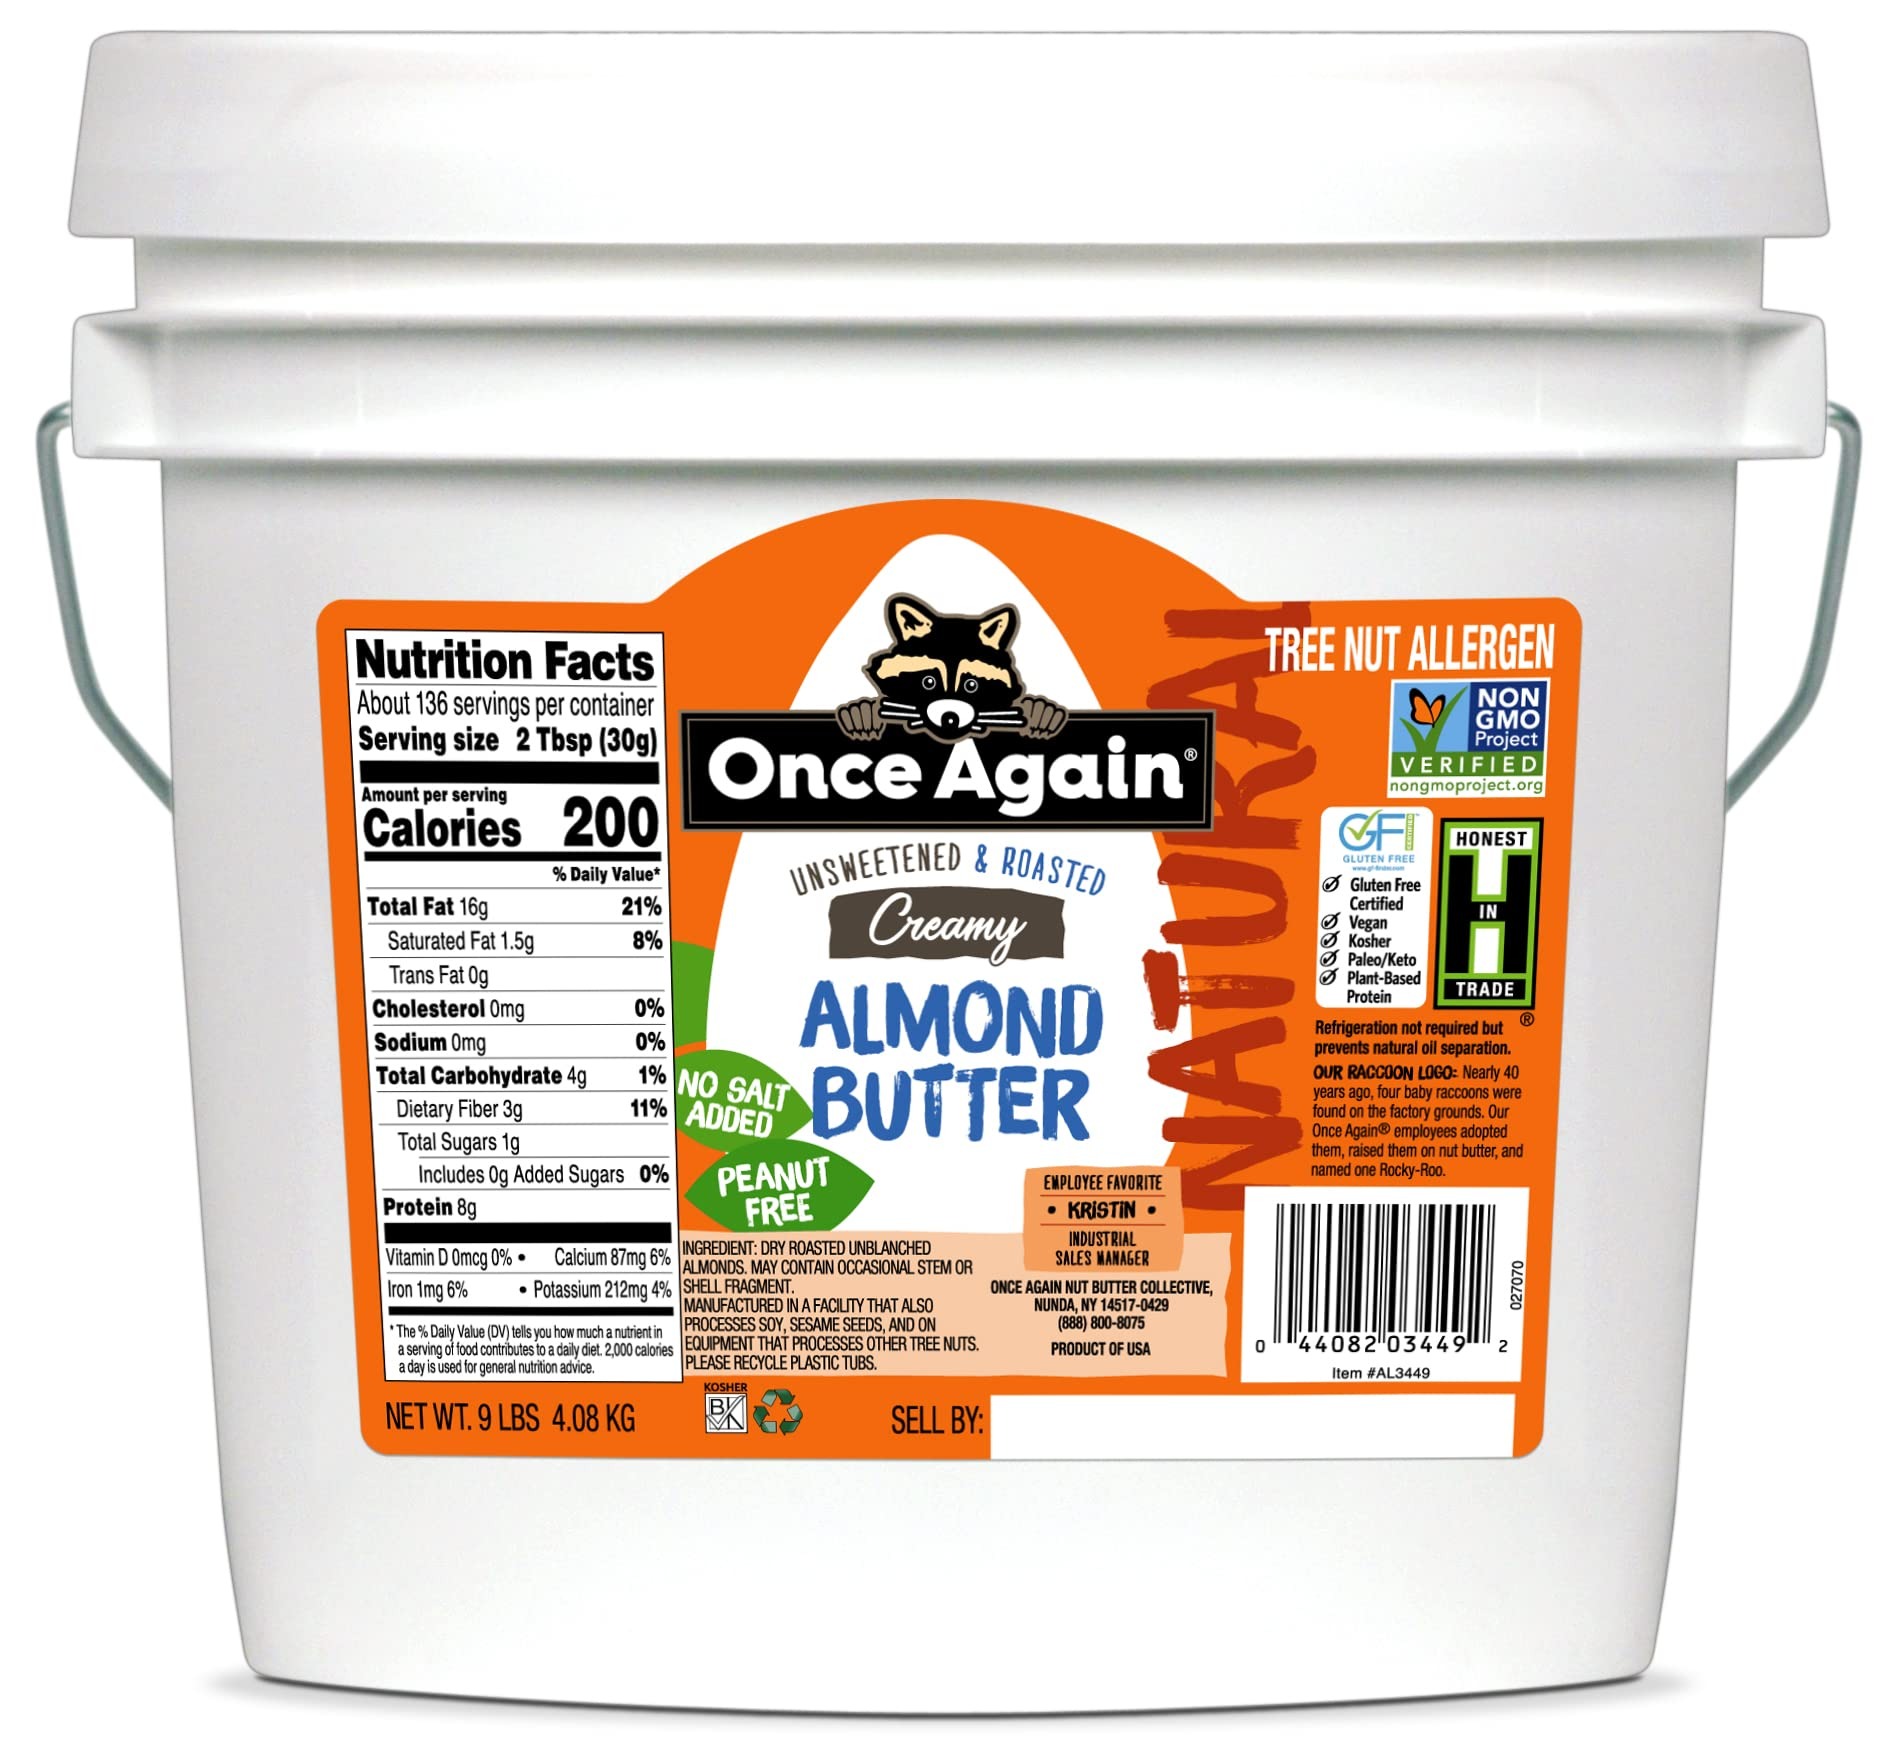
Item Name: Once Again Natural Creamy Almond Butter, 9lbs (same as 9 jars) - Roasted - Salt Free, Unsweetened - Gluten Free Certified, Peanut Free, Vegan, Kosher, Paleo
Bullet Point 1: CREAMY ALMOND BUTTER || 9 lbs deliciously creamy, natural almond butter. Our almond butter is made with carefully selected, unblanched almonds that are dry roasted and milled until they are wonderfully creamy. Made in a peanut-free facility. Manufactured in a facility that also processes soy, sesame seeds, and on equipment that processes other tree nuts
Bullet Point 2: SALT FREE, UNSWEETENED || This product has just one ingredient - almonds!
Bullet Point 3: ETHICALLY SOURCED || Our almonds are ethically sourced from Italy, Spain and California
Bullet Point 4: CERTIFIED || Gluten free, Vegan, Kosher Certified and Peanut Free. No added preservatives
Value: 144.0
Unit: Ounce

Price: 99.385